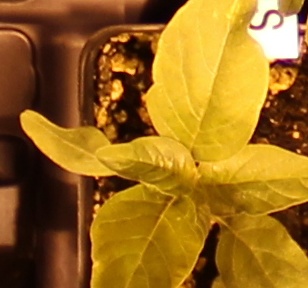
Label: Waterhemp